Château de Termes

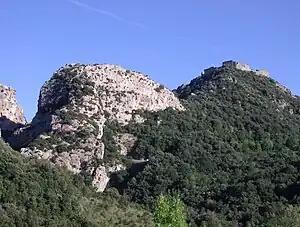
The château de Termes and the gorges of Termenet

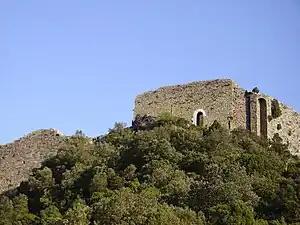
The north-west angle of the château de Termes

Steps to preserve the site were taken in the 20th century. It has been classified as a "monument historique" since 1989. Since 1989, it has been the property of the commune of Termes. It is a 15 to 20 minutes walk from the village and open to visitors.